BDSM

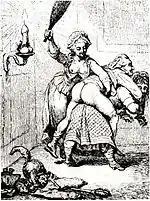
Copper engraving, about 1780

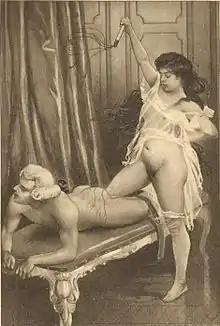
Flagellation scene, illustration to "Fanny Hill" by Édouard-Henri Avril, 1907

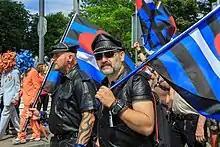
Leathermen participating in the Cologne Pride Parade, 2014

Practices of BDSM survive from some of the oldest textual records in the world, associated with rituals to the goddess Inanna (Ishtar in Akkadian). Cuneiform texts dedicated to Inanna which incorporate domination rituals. In particular, she points to ancient writings such as Inanna and Ebih (in which the goddess dominates Ebih), and Hymn to Inanna describing cross-dressing transformations and rituals "imbued with pain and ecstasy, bringing about initiation and journeys of altered states of consciousness; punishment, moaning, ecstasy, lament and song, participants exhausting themselves in weeping and grief."